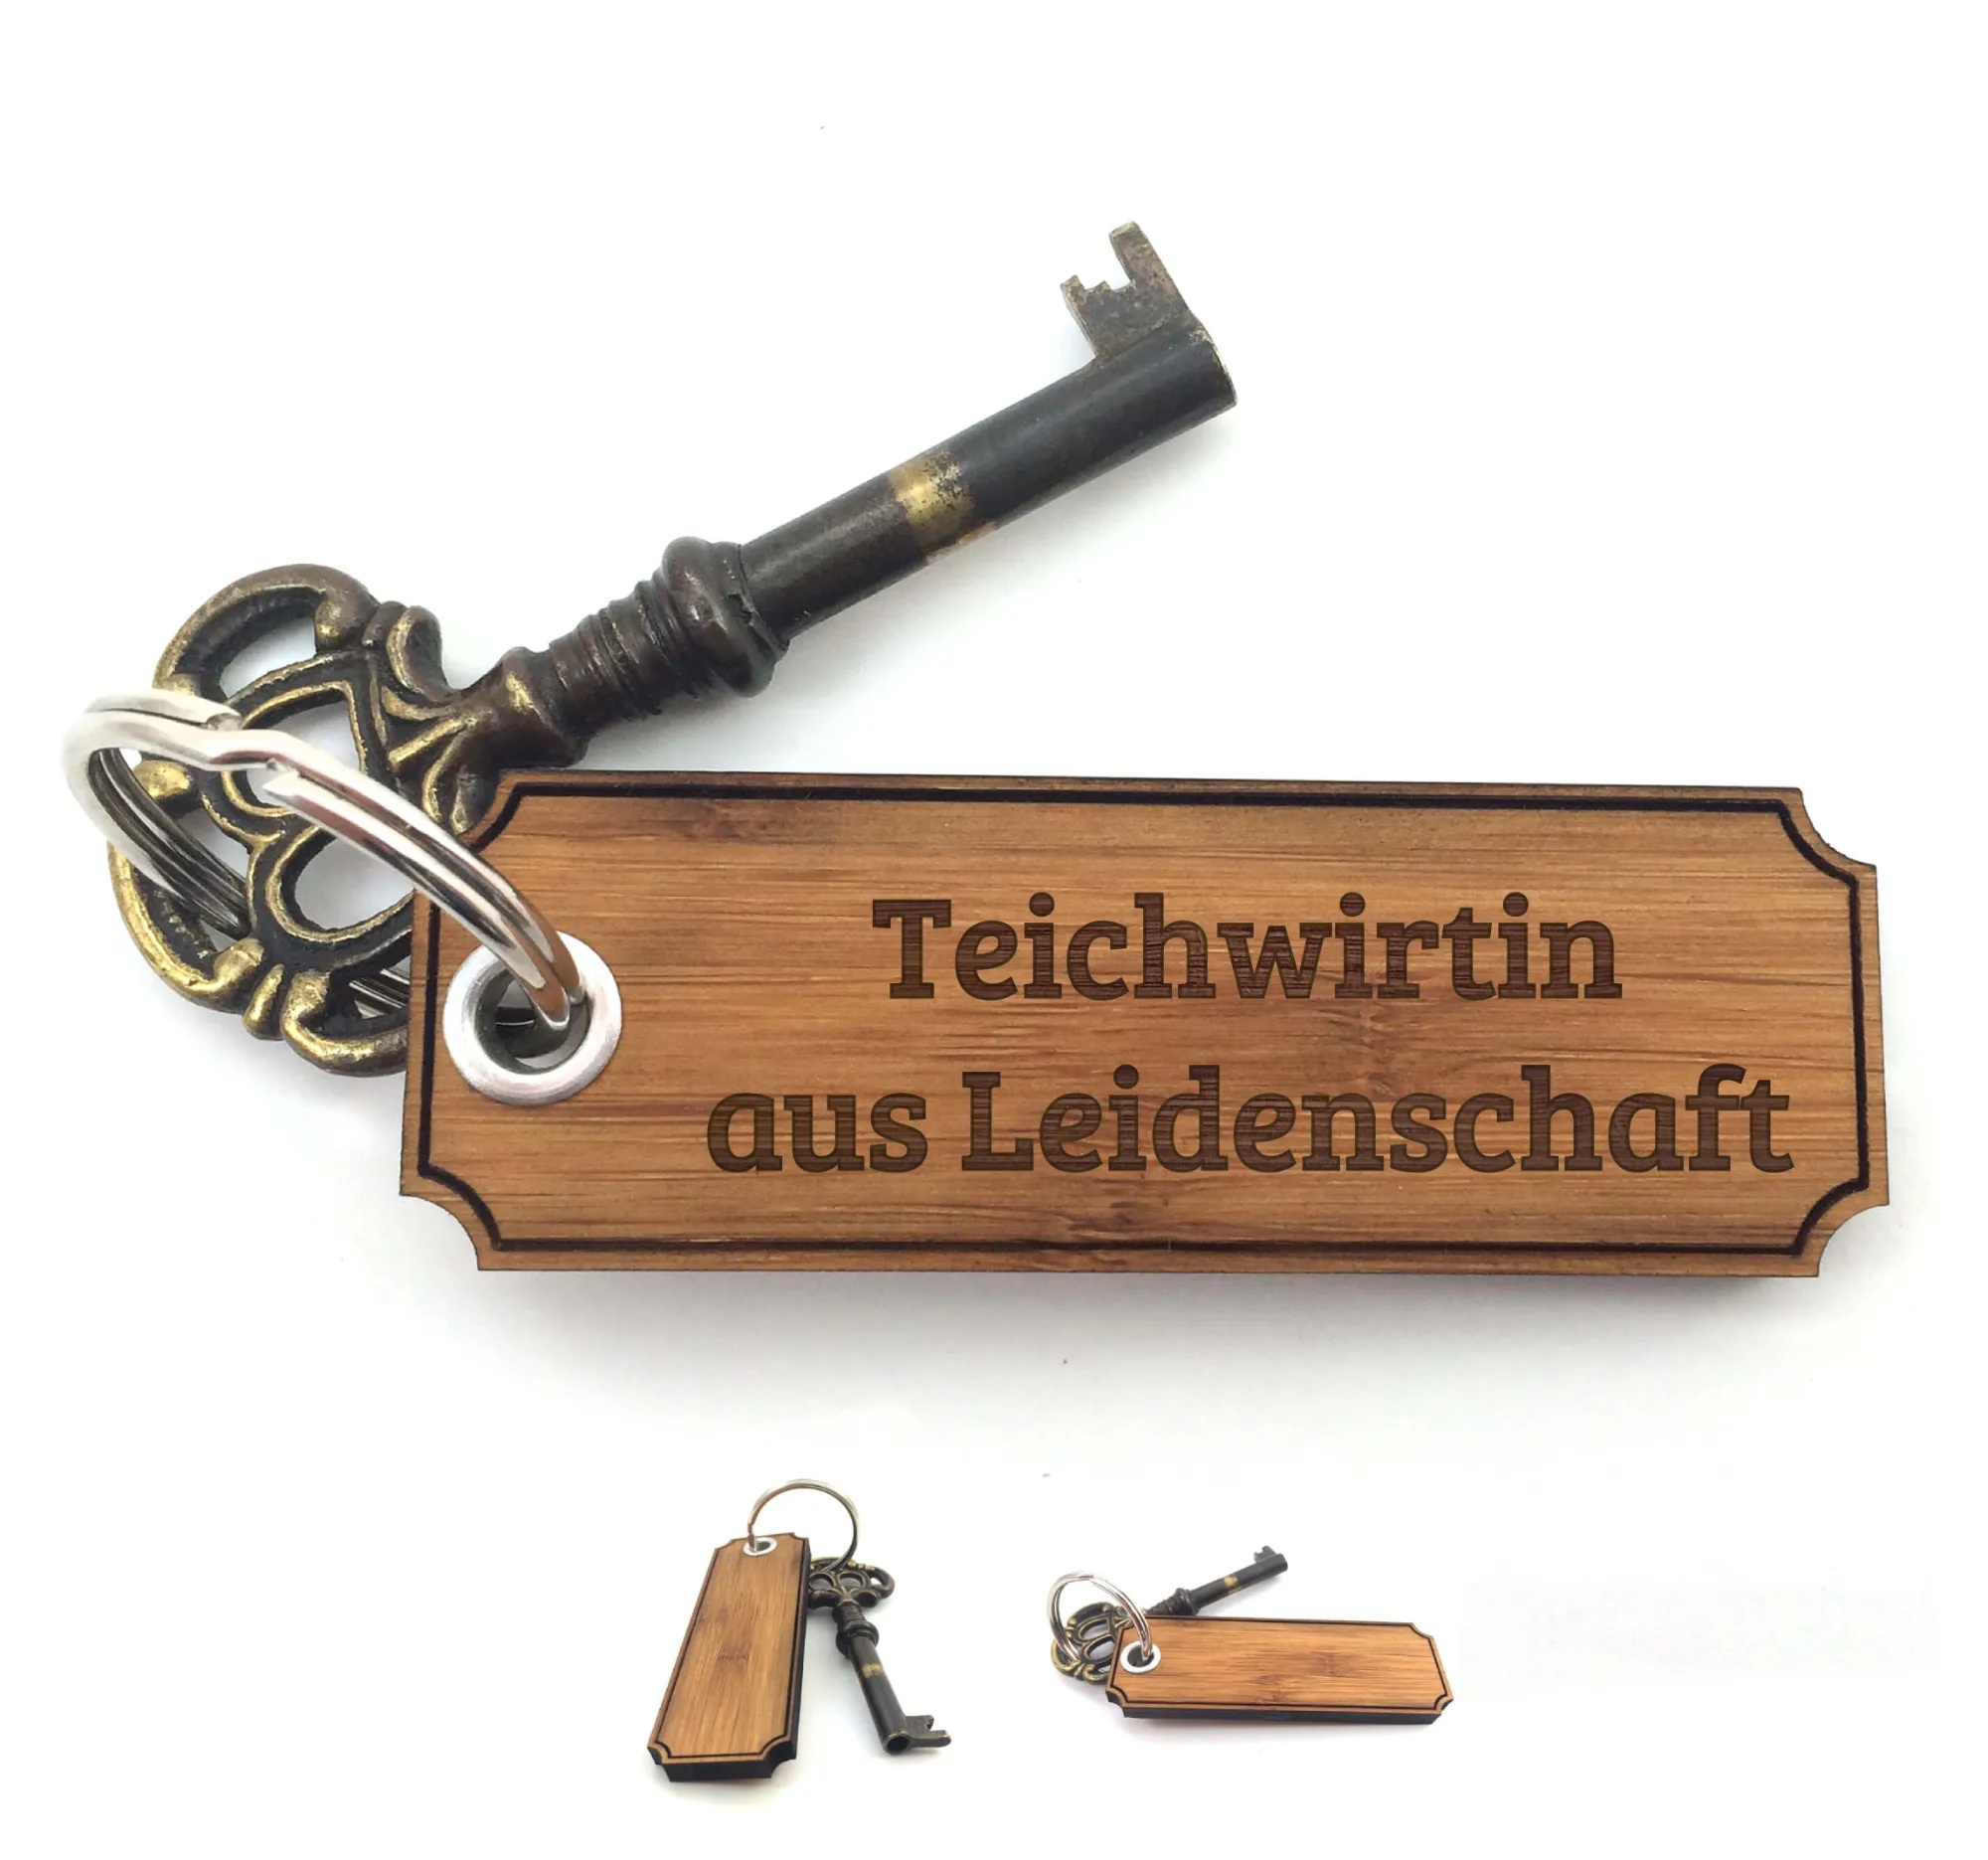
Schlüsselanhänger Classic Gravur Teichwirtin
Unsere Schlüsselanhänger werden mit absoluter Liebe zum Detail fertigt und jeder Anhänger ist damit etwas ganz Besonderes. Sie sind als zauberhaftes Geschenk oder auch einfach zum selber behalten perfekt geeignet - diese kleinen Glücksbringer machen jeden Schlüsselbund zu einem Hingucker. Natürlich auch perfekt als Taschenanhänger, für dein Schlüsselband oder als Glücksbringer und Schutzengel zu verwenden. - Maße: ca. 6x6cm - Material: Bambus Holz Hab’ die Lebensfreude immer dabei - an deinem Schlüsselbund!
Brand: Mr. & Mrs. Panda
Category: Home & Garden > Kitchen & Dining > Kitchen Tools & Utensils > Kitchen Organizers > Toothpick Holders & Dispensers